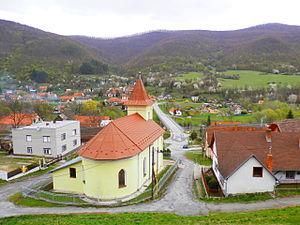
Malá Lodina est un village de Slovaquie situé dans la région de Košice.